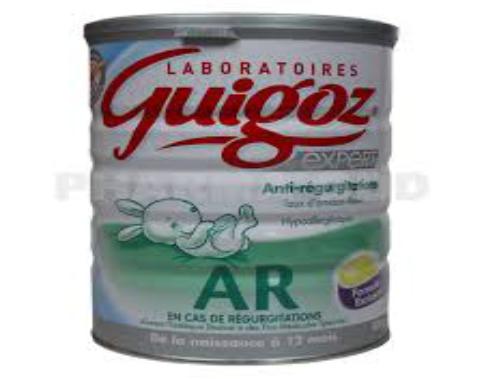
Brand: Guigoz
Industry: Food